Pope Julius II

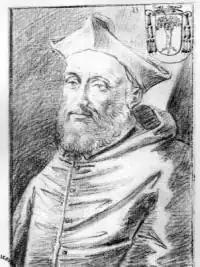
Sisto Gara della Rovere, the fifth cardinal nephew of Julius II, was the Prior in Rome of the Knights Hospitaller of Malta.

Giuliano della Rovere took the name Julius, only used by a single fourth-century predecessor, Julius I, and was pope for nine years, from 1503 to 1513. From the beginning, Julius II set out to defeat the various powers that challenged his temporal authority; in a series of complicated stratagems, he first succeeded in rendering it impossible for the Borgias to retain their power over the Papal States. Indeed, on the day of his election, he issued a "damnatio memoriae", declaring: Others indicate that his decision was taken on 26 November 1507, not in 1503. The Borgia Apartments were turned to other uses. The "Sala de Papi" was redecorated by two pupils of Raphael by order of Pope Leo X. The rooms were used to accommodate Emperor Charles V on his visit to the Vatican after the Sack of Rome (1527), and subsequently, they became the residence of the Cardinal-nephew and then the Cardinal Secretary of State.